Roberto Goizueta

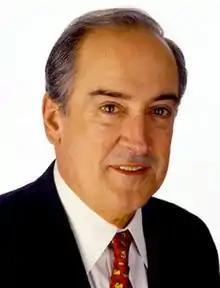

Roberto Críspulo Goizueta Cantera (November 18, 1931 – October 18, 1997) was a Cuban-born American business executive who served as the chairman, president, and chief executive officer (CEO) of The Coca-Cola Company from August 1980 until his death in October 1997.